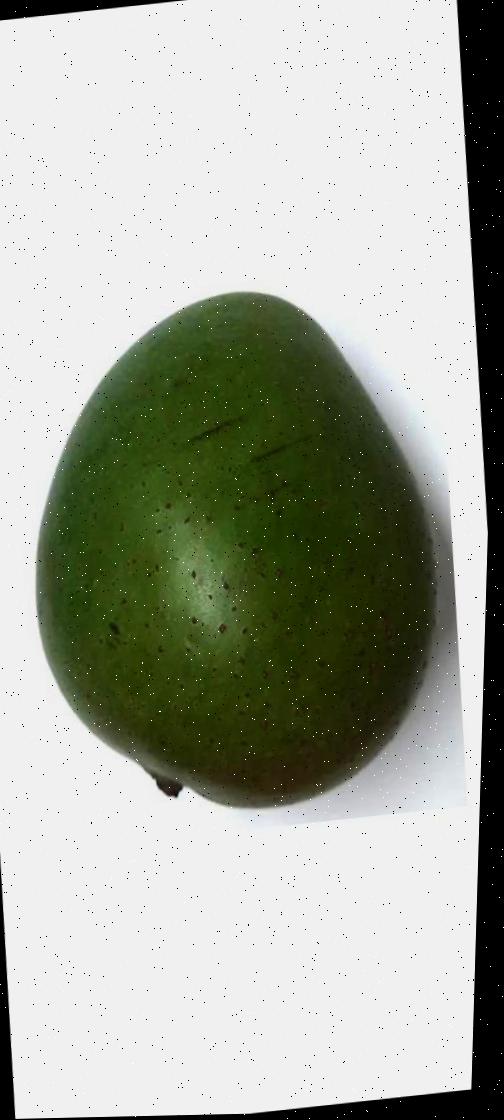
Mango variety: Ashshina Zhinuk